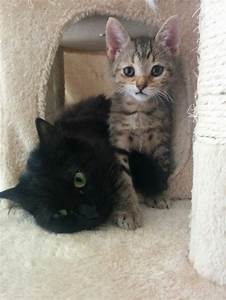
Label: cat